Haresh Jagtiani

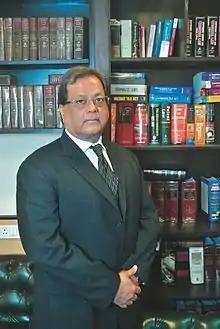

Haresh Jagtiani is an attorney in India with experience in Litigation and Arbitration. He is the founder of the law firm Haresh Jagtiani & Associates which is now called Oasis Counsel & Advisory.